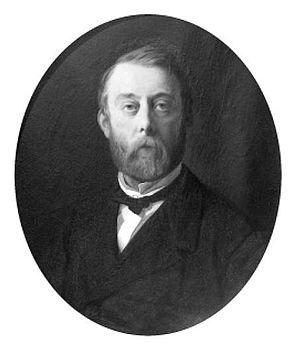
Gustav Heinrich Gans Edler Herr von et zu Putlitz est né le 20 mars 1821 à Retzien, près de Perleberg, en Allemagne, et est décédé dans cette même ville le 5 septembre 1890. C’est un homme de lettres allemand.